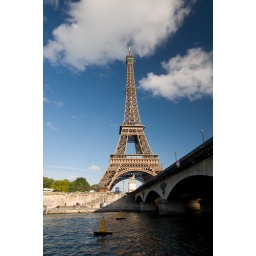
Eiffel Tower during the day, ridiculous blue sky in Paris